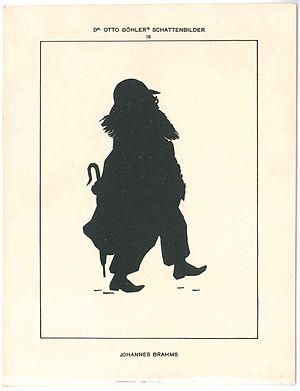
Otto Böhler est un artiste autrichien spécialisé dans les portraits en silhouette de nombreux grands chefs d'orchestre, compositeurs et pianistes de son temps.